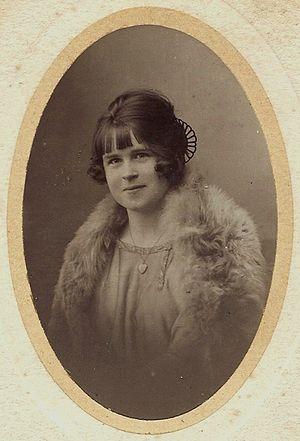
Les années folles. Photographie familiale au cours des années 1920 à Rouen, département de la Seine-Inférieure.
Les Années folles désignent la période d'intense activité sociale, culturelle et artistique commençant en 1920 et se terminant aux Etats-Unis en 1929 avec le début de la Grande Dépression, qui atteint la France en 1931. Le même phénomène se produit aux États-Unis, où il est appelé Roaring Twenties, ainsi que le reste du monde occidental.